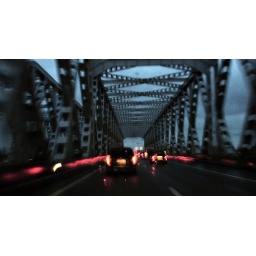
It's all water under the bridge